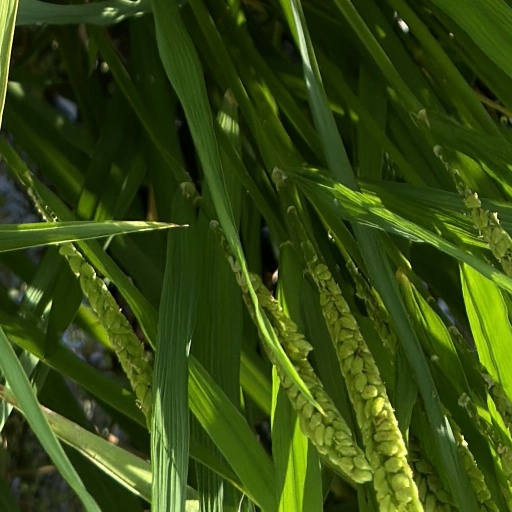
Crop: rice